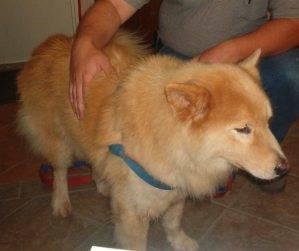
dog